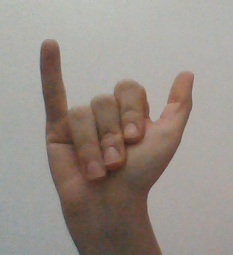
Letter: ya